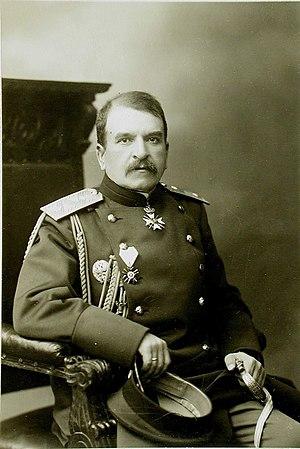
La bataille de Limanowa est une opération secondaire de la Première Guerre mondiale sur le front de l'Est. Elle se déroule du 1ᵉʳ au 13 décembre 1914, entre l'armée austro-hongroise et l'armée russe, près de la ville de Limanowa située à 40 kilomètres au sud-est de Cracovie.
Le siège de Przemyśl a été l'un des sièges les plus importants de la Première Guerre mondiale et une défaite sévère de l'Autriche-Hongrie. Le siège a commencé le 16 septembre 1914 et a été brièvement suspendu le 11 octobre du fait d'une offensive austro-hongroise. Le siège a repris le 9 novembre 1914 jusqu'au 22 mars 1915, date à laquelle la garnison autrichienne s'est rendue. Au total, le second siège aura duré 133 jours. Un troisième autre siège aura lieu en 1915.
Radko Dimitriev, né le 24 septembre 1859 à Gradets et mort le 18 octobre 1918 près de Piatigorsk, est un général bulgare, chef d'État-major de l'armée bulgare de 1904 à 1907, prenant part aux guerres balkaniques. De 1914 à 1918, il est général dans l'Armée impériale russe et commande la 3ᵉ armée puis la 12ᵉ armée. Il est exécuté par les Bolcheviks pendant la guerre civile russe.